Meulan-en-Yvelines

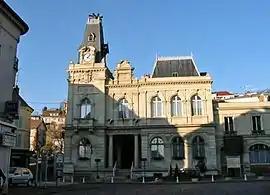
Town hall (Hôtel de ville)

Meulan-en-Yvelines (before 2010: "Meulan") is a commune in the Yvelines department in the Île-de-France region in north-central France. It hosted part of the sailing events for the 1900 Summer Olympics held in neighbouring Paris, and would do so again 24 years later.